African-American names

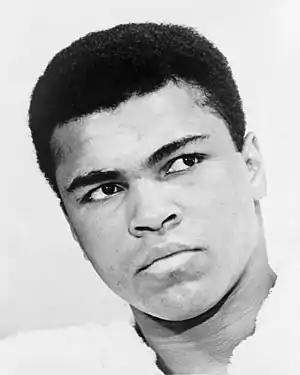
Muhammad Ali's name change from Cassius Clay in 1964 helped inspire the popularity of Muslim names within African-American culture.

Islam has been an influence on African-American names. Islamic names entered African-American culture with the rise of the Nation of Islam among black Americans with its focus upon black supremacy and separatism. The popular names Aisha, Aaliyah, and others are also examples of names derived from Islam.